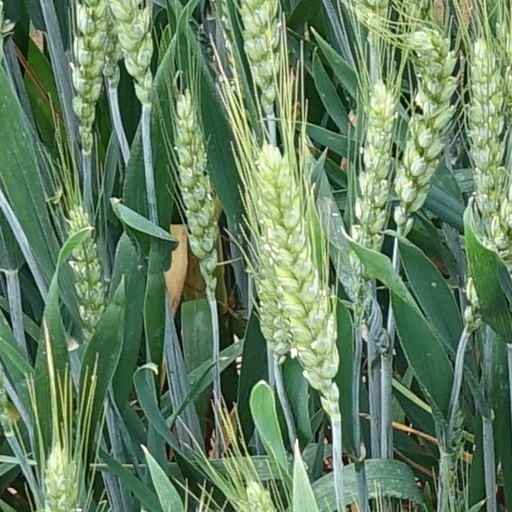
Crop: wheat